National Dong Hwa University

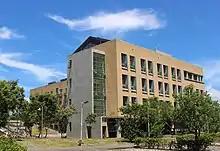
NDHU College of Science and Engineering Building III, where the Department of Biochemistry and Molecular Medicine is based.

NDHU's supreme official is president, which is responsible for the overall operation of the university in a chief executive role. The president of NDHU is elected for a term not normally exceeding eight years by representatives from university, student, alumni, society. The president of NDHU appoints one to three vice-presidents and deans of administrative offices, including Office of Academic Affairs (OAA), Office of Research and Development (ORD), Office of International Affairs (OIA), Office of Student Affairs (OSA), and Office of General Affairs (OGA).